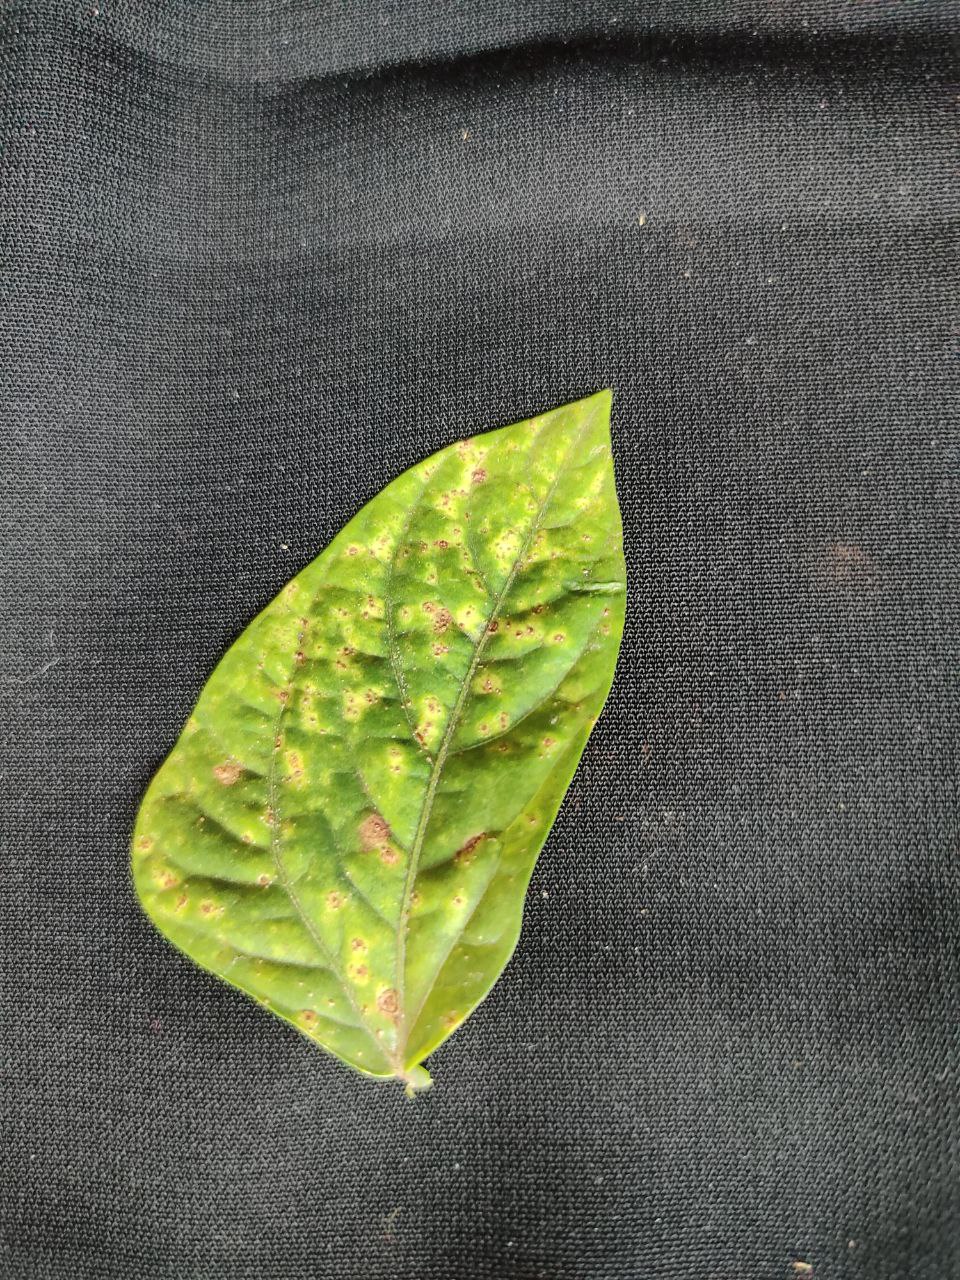
Crop: cowpea
Leaf condition: Septoria leaf spot